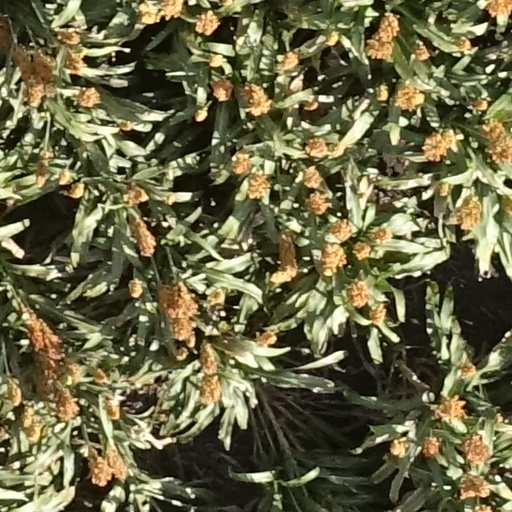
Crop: sorghum